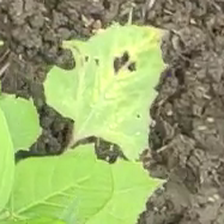
Weed species: Little_Mallow(Malva parviflora)